H. James Shea Jr.

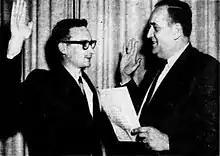
Shea sworn in as alderman by Newton mayor Monte Basbas

Shea first ran for an at-large seat on the Newton Board of Aldermen in 1963. In a race for two spots from Ward 7, he ran on a progressive platform that included providing public records of board attendance and activities. He placed a distant fourth among the candidates.